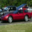
Label: automobile